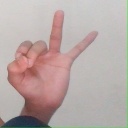
अक्षर: ण